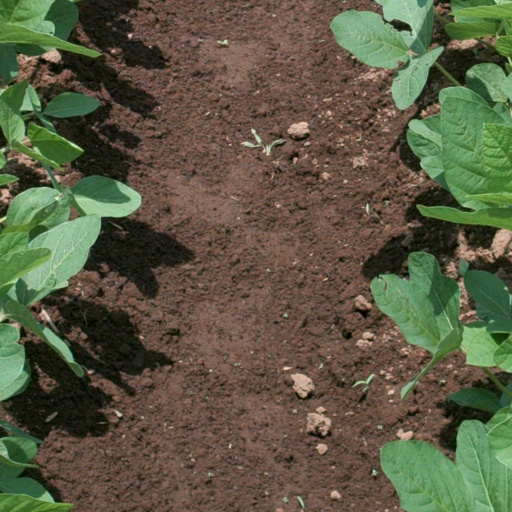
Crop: soybean